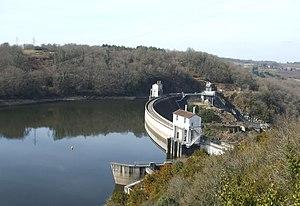
La Creuse est un cours d'eau français, qui coule dans les départements de la Creuse, de l'Indre, d'Indre-et-Loire et de la Vienne, en régions Centre-Val de Loire et Nouvelle-Aquitaine.
Lorsqu'il est mis en service en 1926, le barrage hydroélectrique d'Éguzon, sur la Creuse, est le plus puissant d’Europe. À partir de 1940, sa production électrique et sa distribution par le réseau de transport d'électricité interconnecté constituent un enjeu stratégique important pour l’occupant allemand. Le courant produit est acheminé vers Bourges et Saumur, puis Paris, Cæn, Saint-Lô et la Bretagne, et vers le Massif Central. Il alimente ainsi des usines travaillant pour l'Allemagne, des lignes ferroviaires importantes pour le transport militaire comme celle de Paris à Toulouse, et une partie de l'agglomération parisienne, pour laquelle l'électricité est pendant la guerre la seule source importante de chauffage.
Le groupement d'usines de Éguzon comprend six barrages, qui sont situés sur la rivière Creuse, entre les communes deAhun et de Argenton-sur-Creuse.